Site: brandenburg
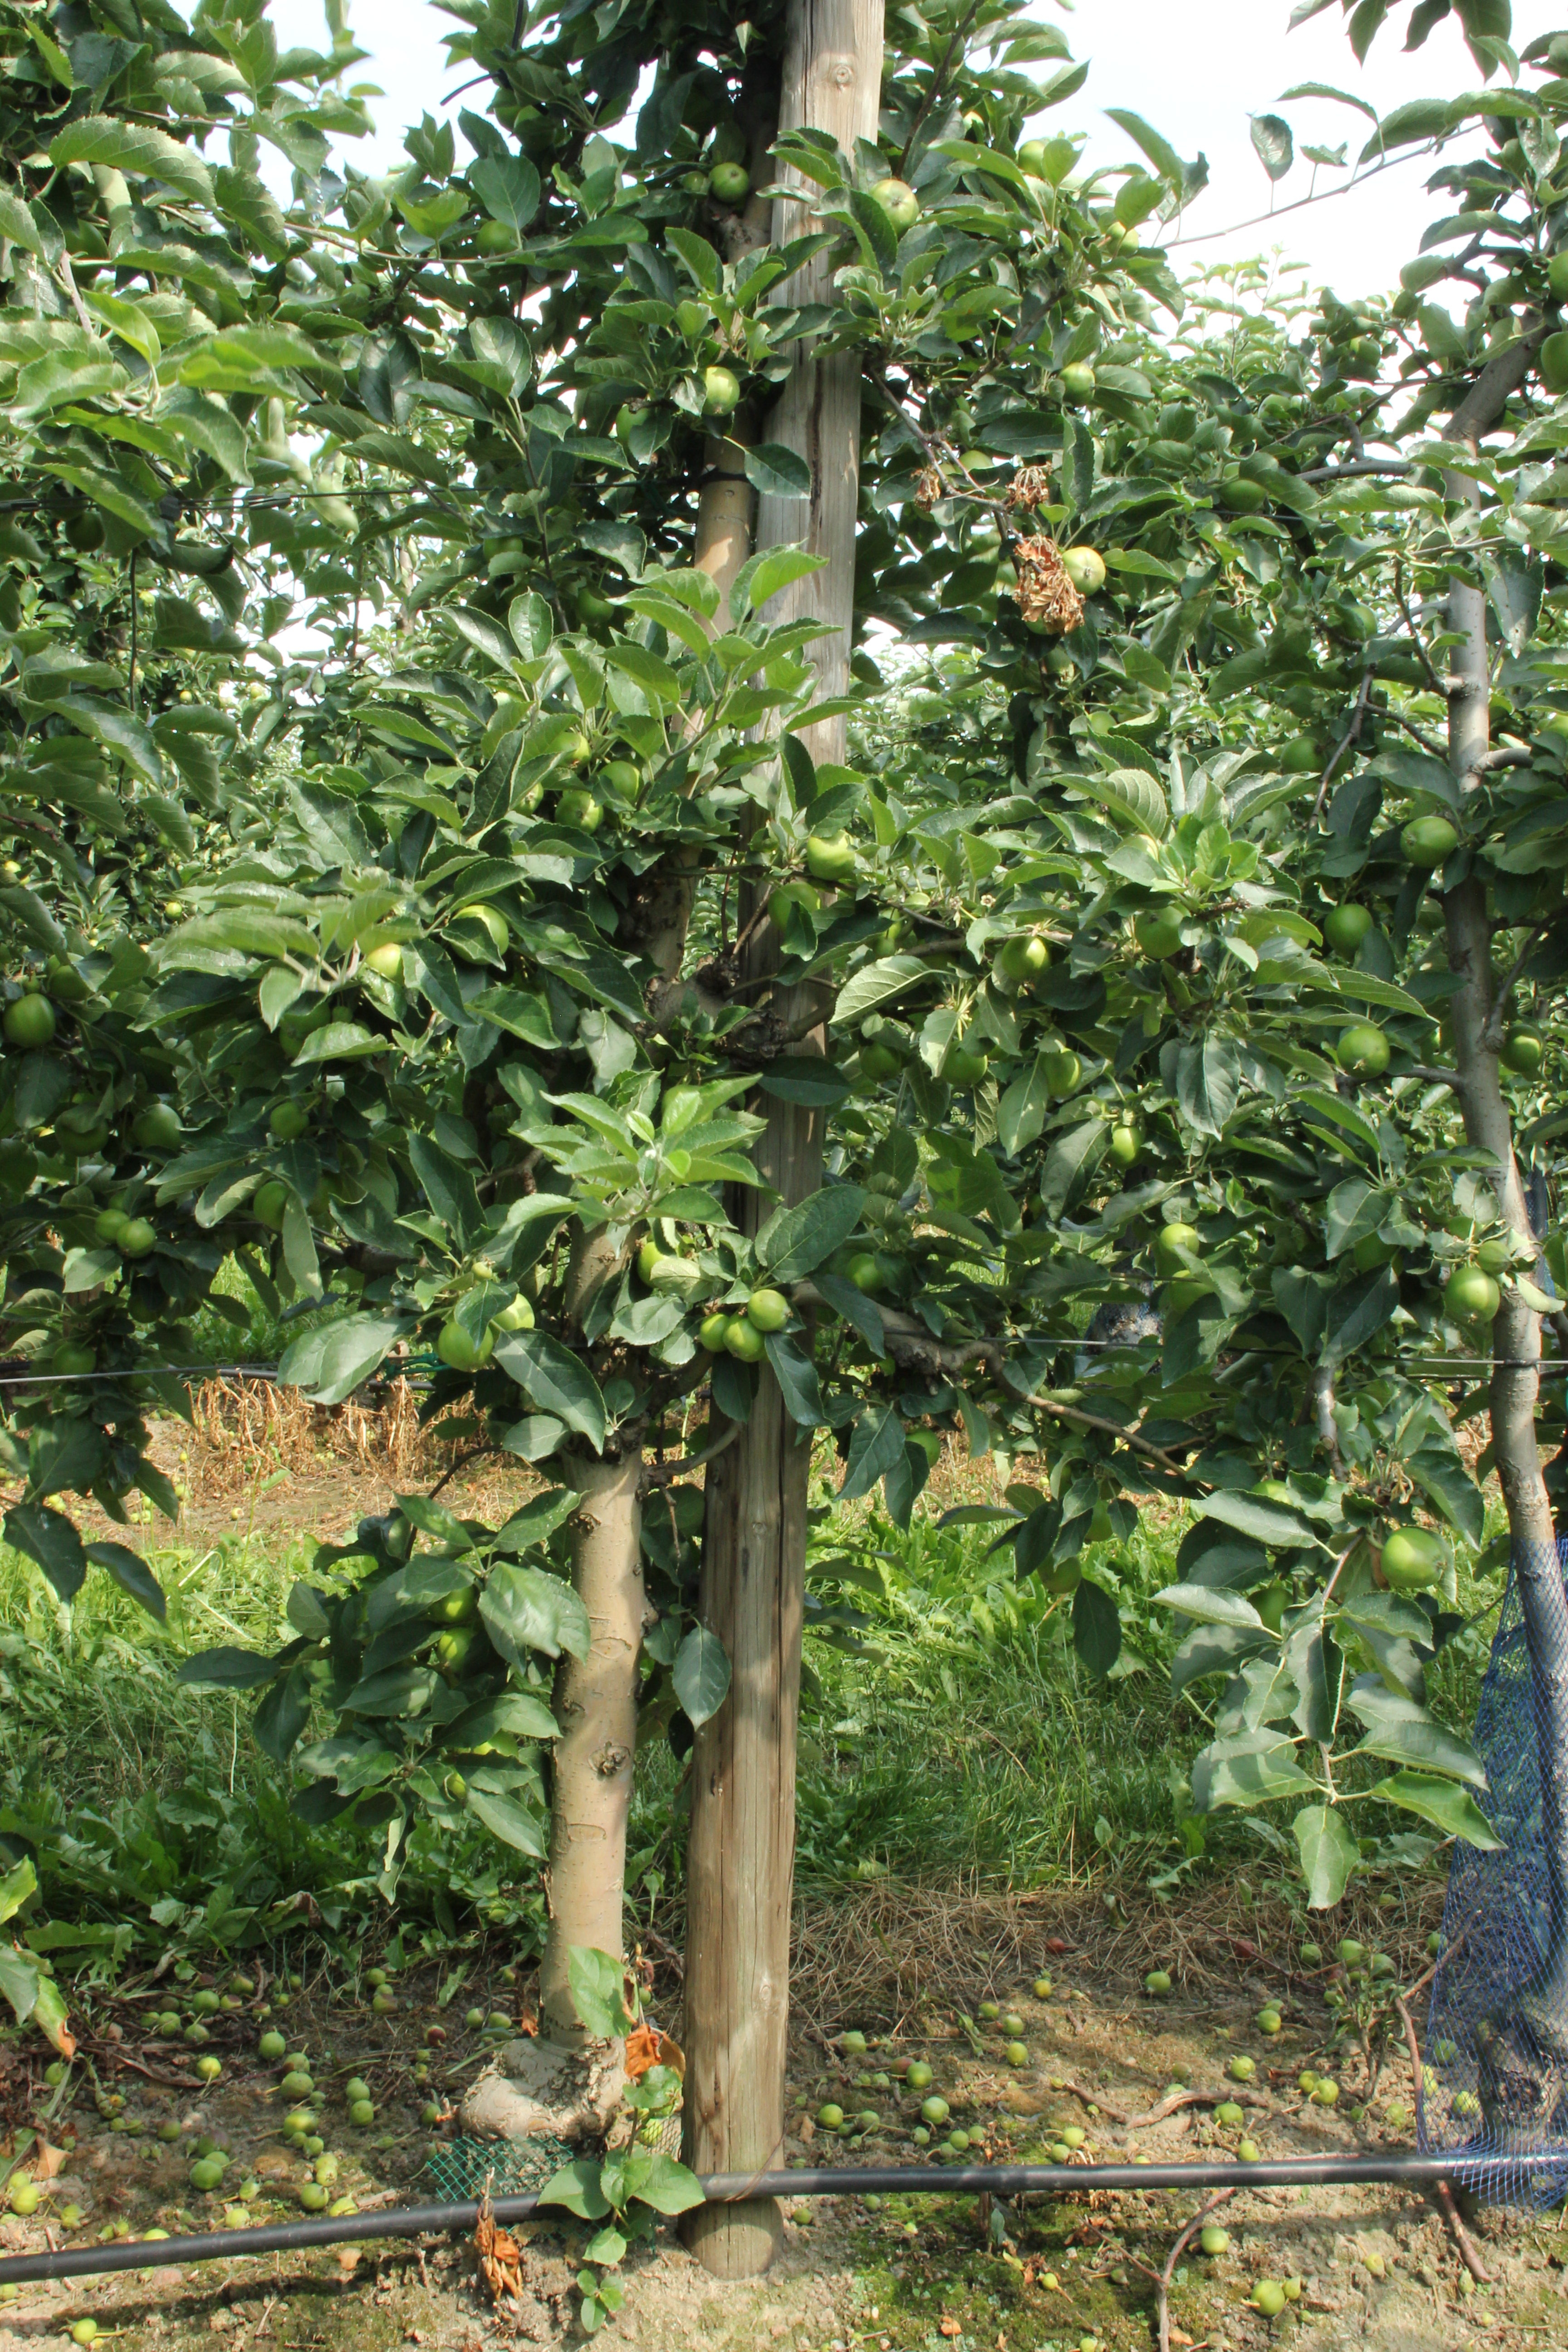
Growth stage (BBCH 74): Development of fruit